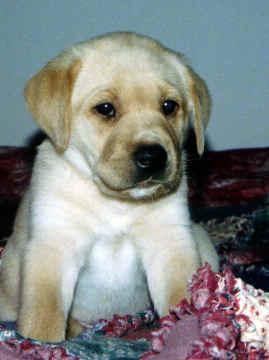
Labrador_retriever